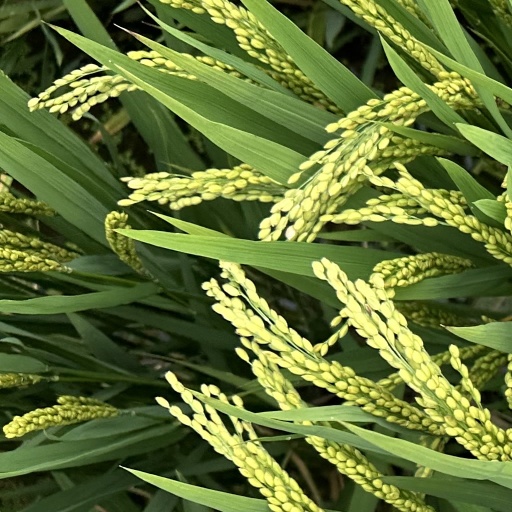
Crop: rice